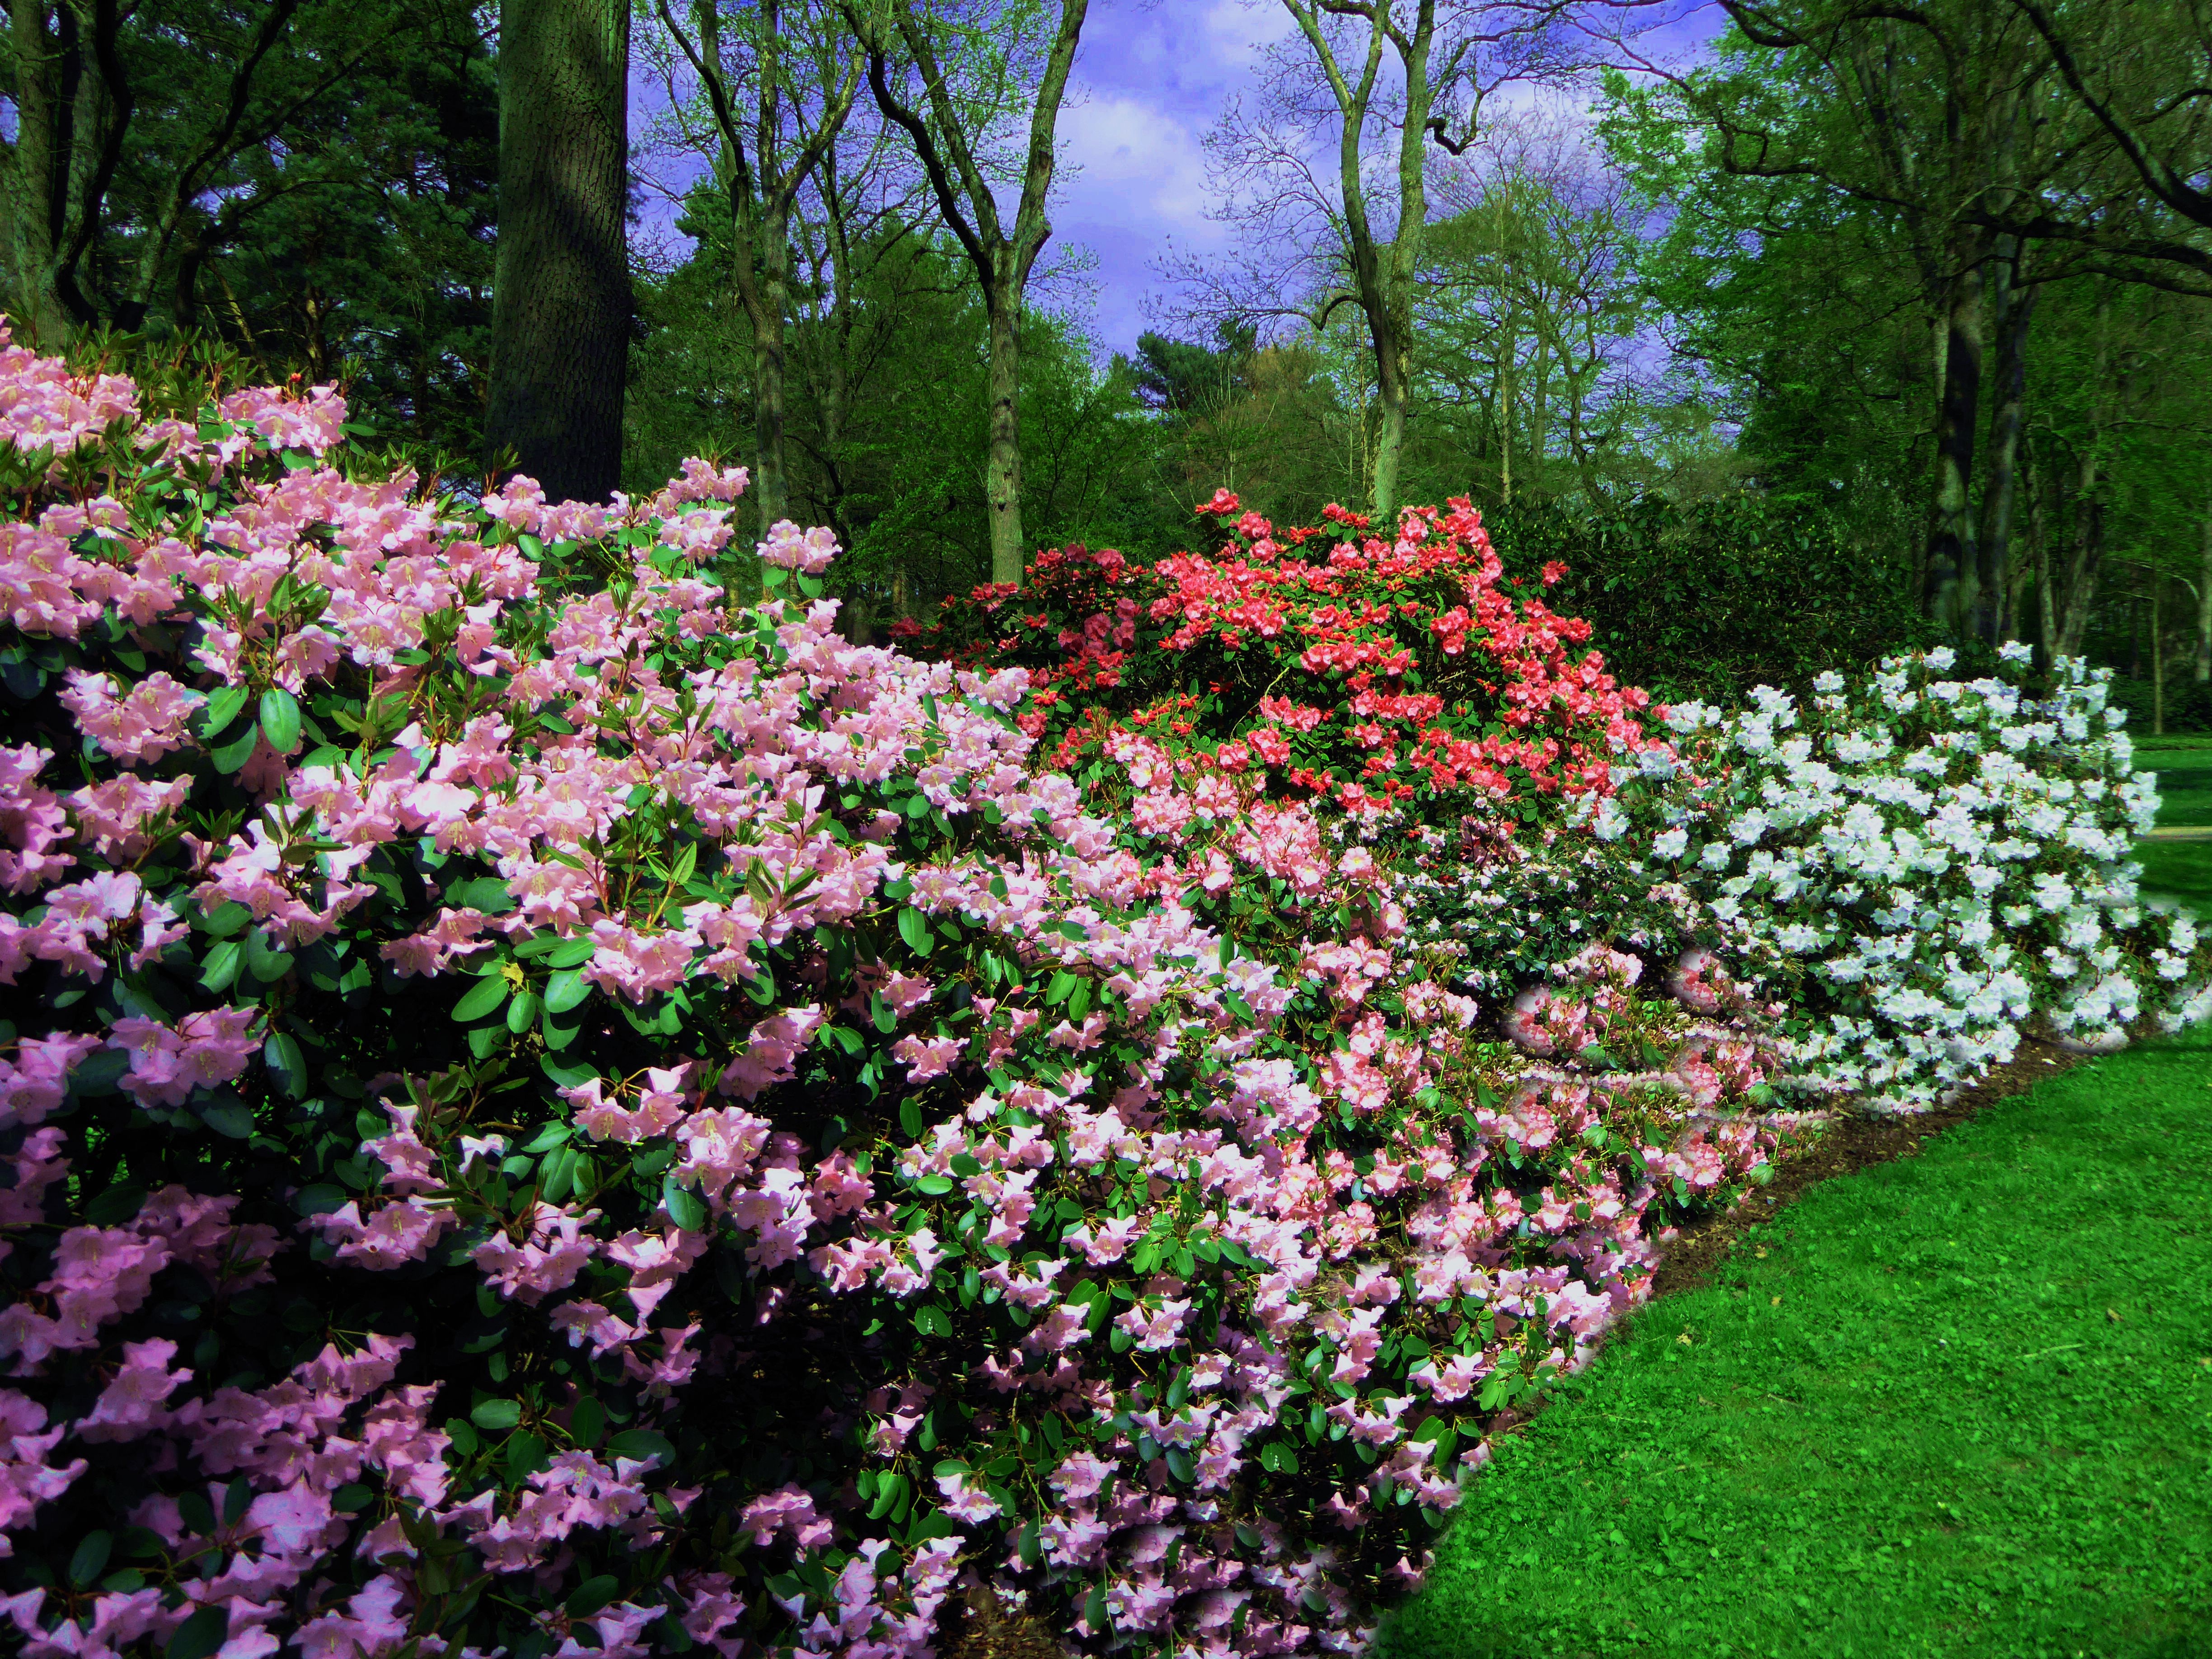
blossom, plant, flower, spring, botany, colorful, garden, hydrangea, flowers, shrub, rhododendron, viburnum, lilac, rhododendrons, flowering plant, hydrangeaceae, cornales, woody plant, land plant